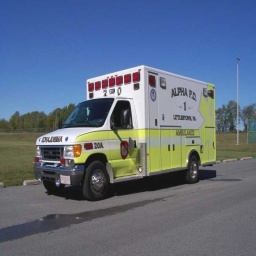
Label: ambulance